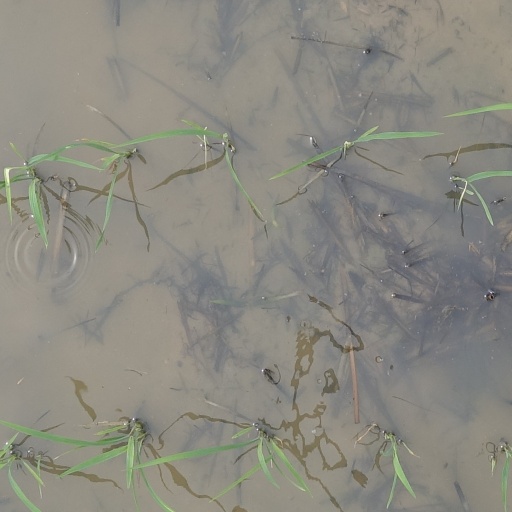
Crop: rice